University of Pittsburgh

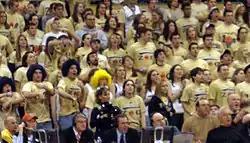
The Oakland Zoo, Pitt basketball's student cheering club

Several traditions have become part of student life at Pitt over the years. One of the oldest traditions is "Lantern Night", an annual ceremony that serves as a formal induction for freshman women to university life. The tradition of sliding or stepping on the former home plate of Forbes Field embedded in the floor of Posvar Hall is performed by students in search of some good luck. Another good luck tradition involves rubbing the nose of the Millennium Panther outside the William Pitt Union prior to exams. Originated by students seeking good luck on exams, this tradition has further grown into one that is used by the wider university community when seeking general good fortune, particularly prior to football games or other athletic contests, and was featured in a national television advertisement for the 2012 Hyundai Tucson automobile. A romantic tradition involves the legend stating that if lovers kiss on the steps of Heinz Memorial Chapel, they are then destined to be married there. Perhaps the most prestigious tradition involves the Omicron Delta Kappa Walk, a stone walkway between the Cathedral of Learning and Heinz Chapel that contains the engraved names of Pitt's Omicron Delta Kappa Senior of the Year award winners.